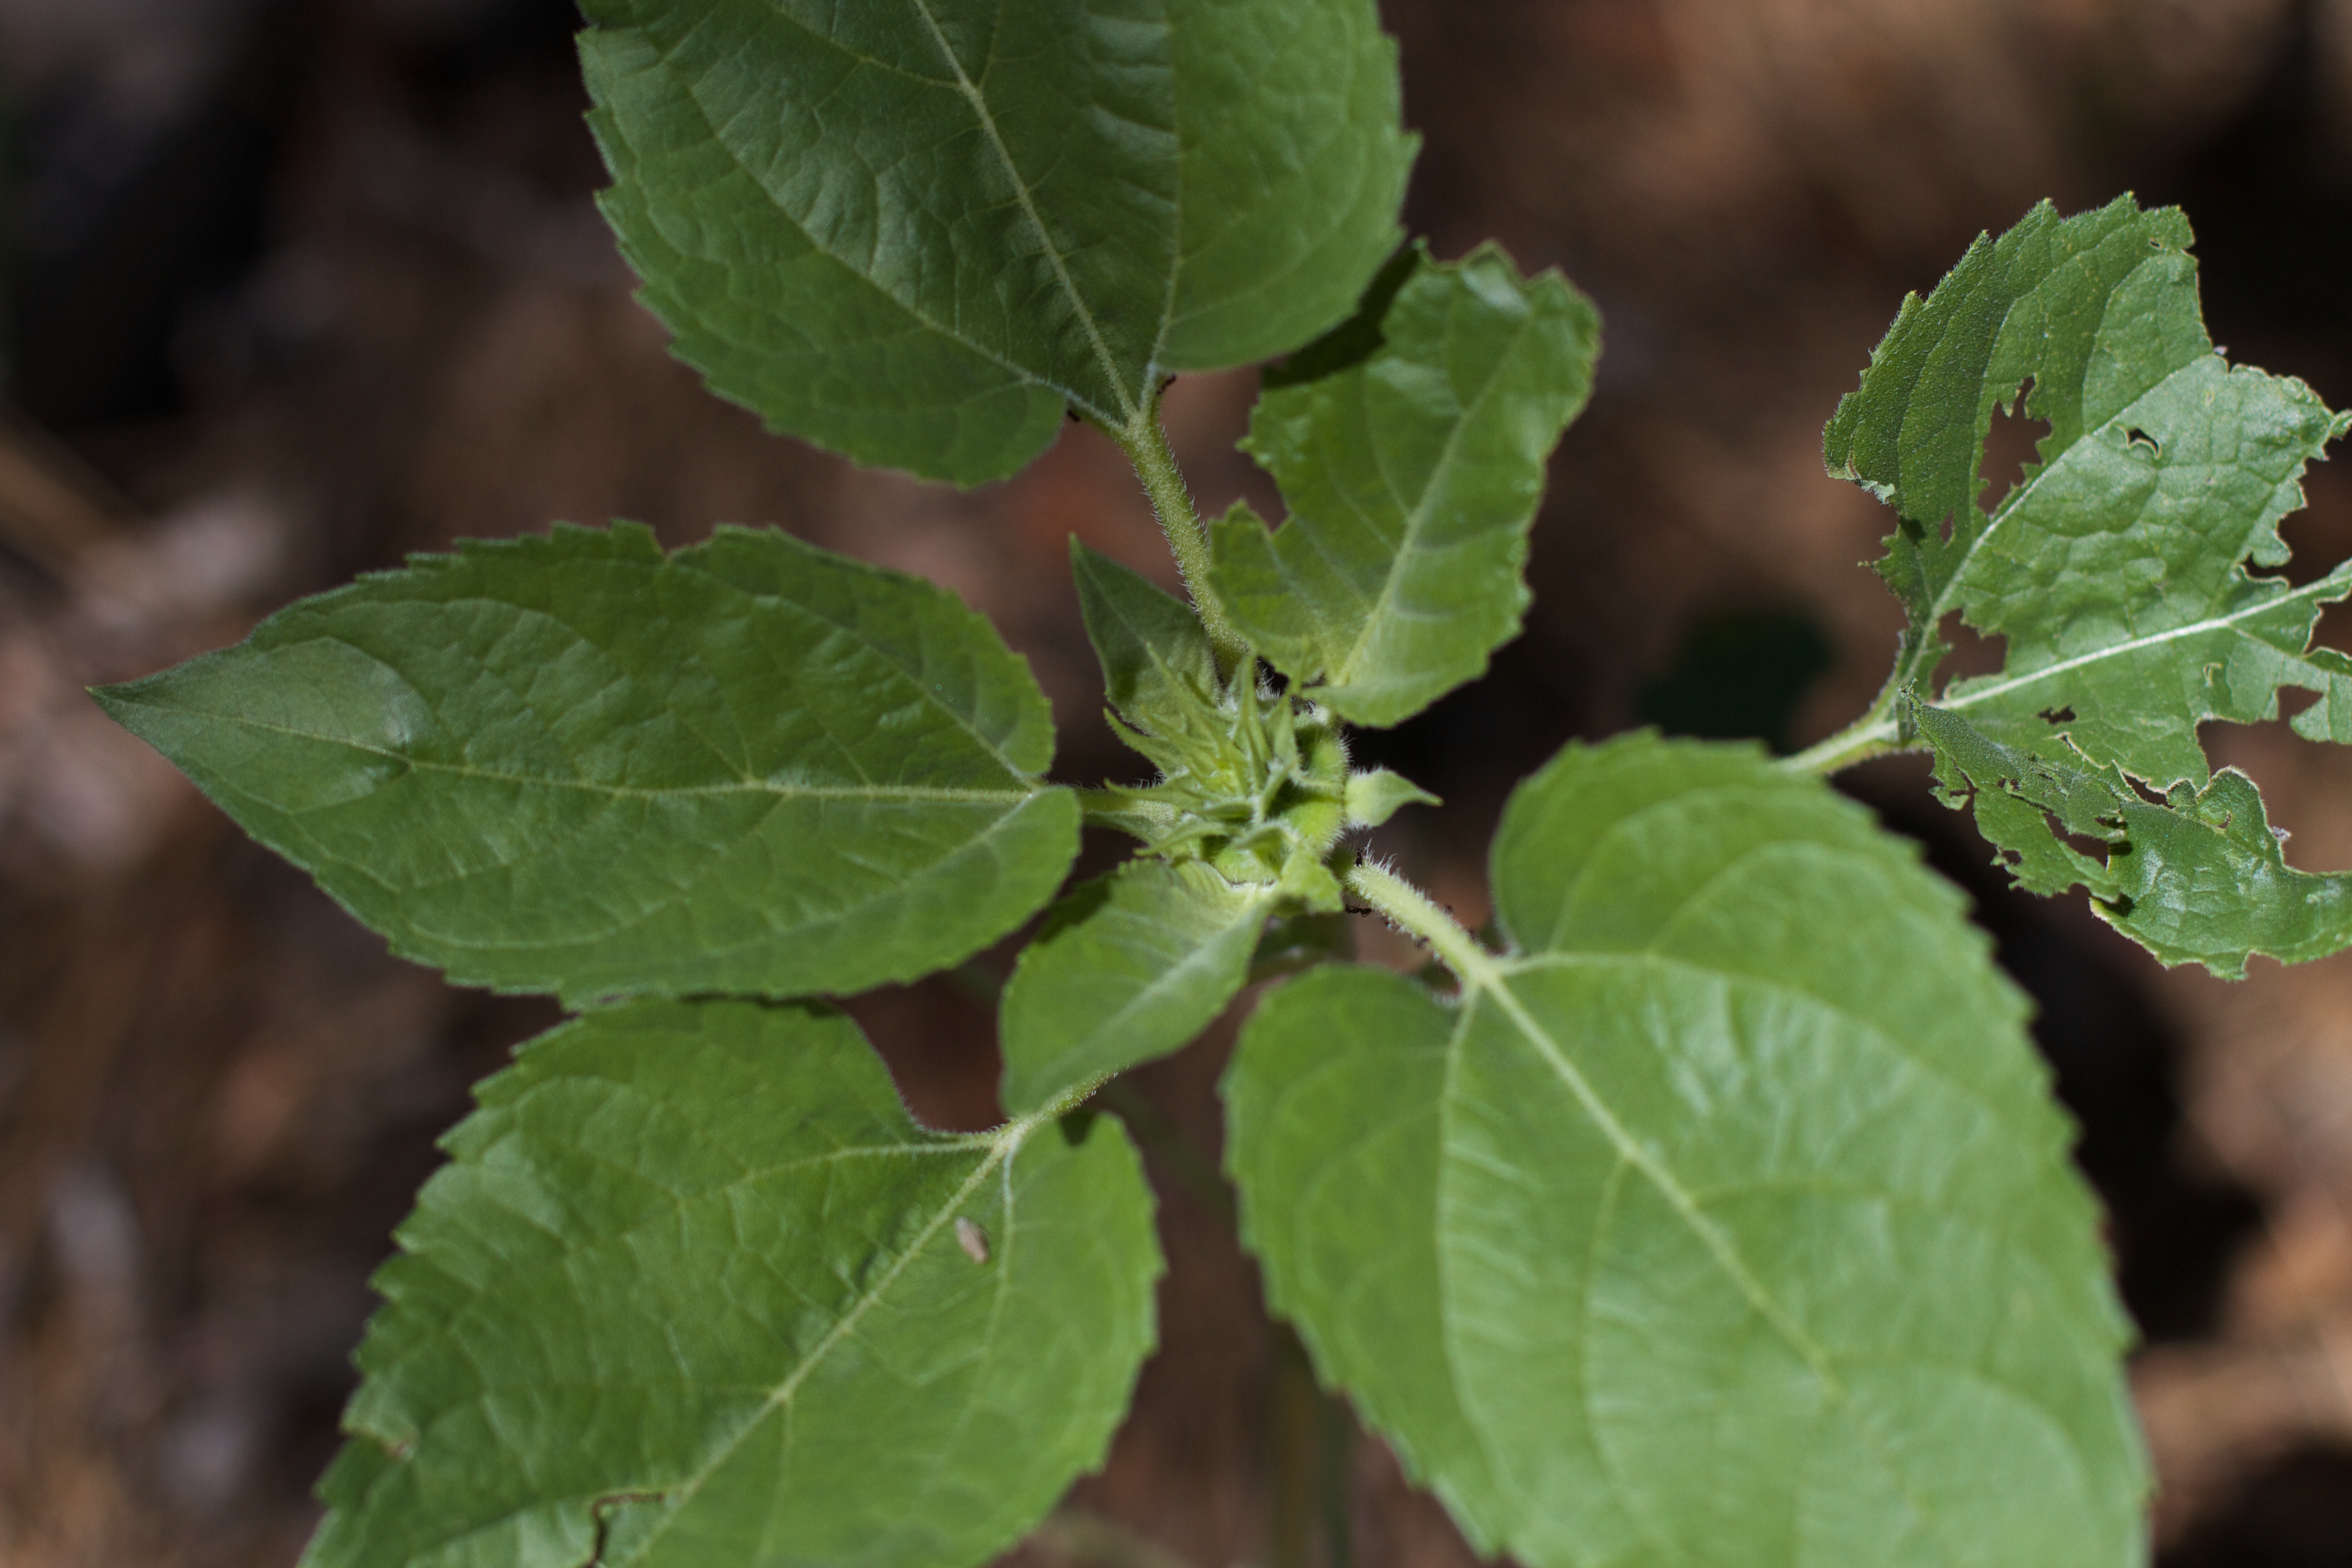
plant, fruit, leaf, flower, food, herb, produce, vegetable, sunflower, seeditforward, flowering plant, annual plant, land plant